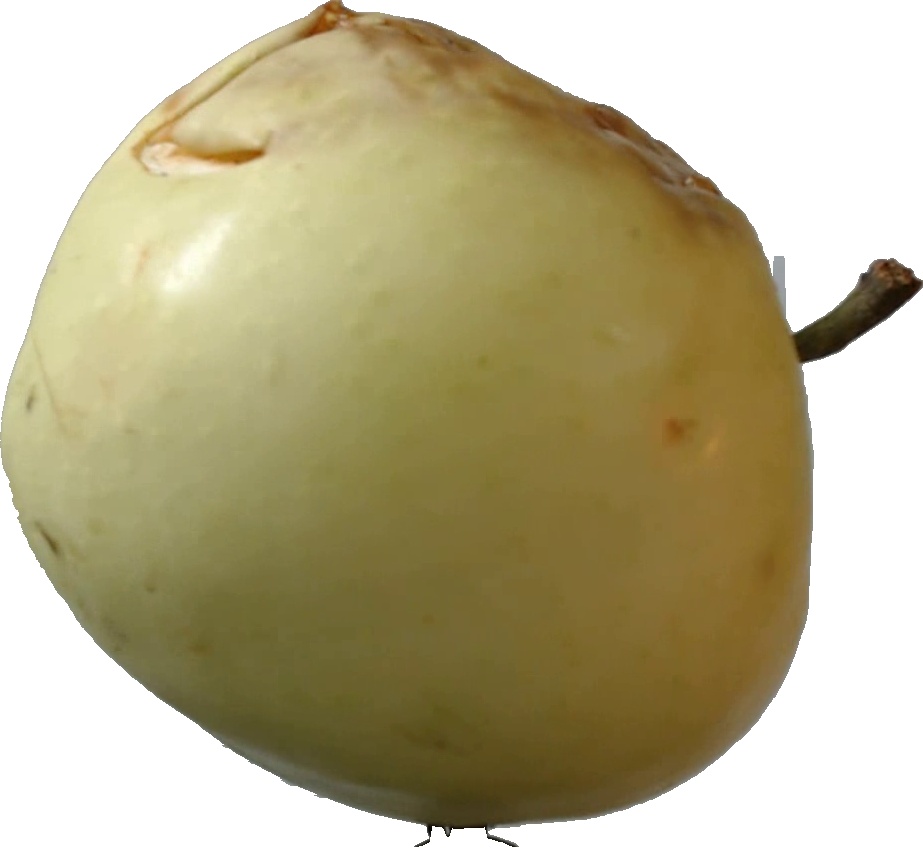
Label: apple_hit_1